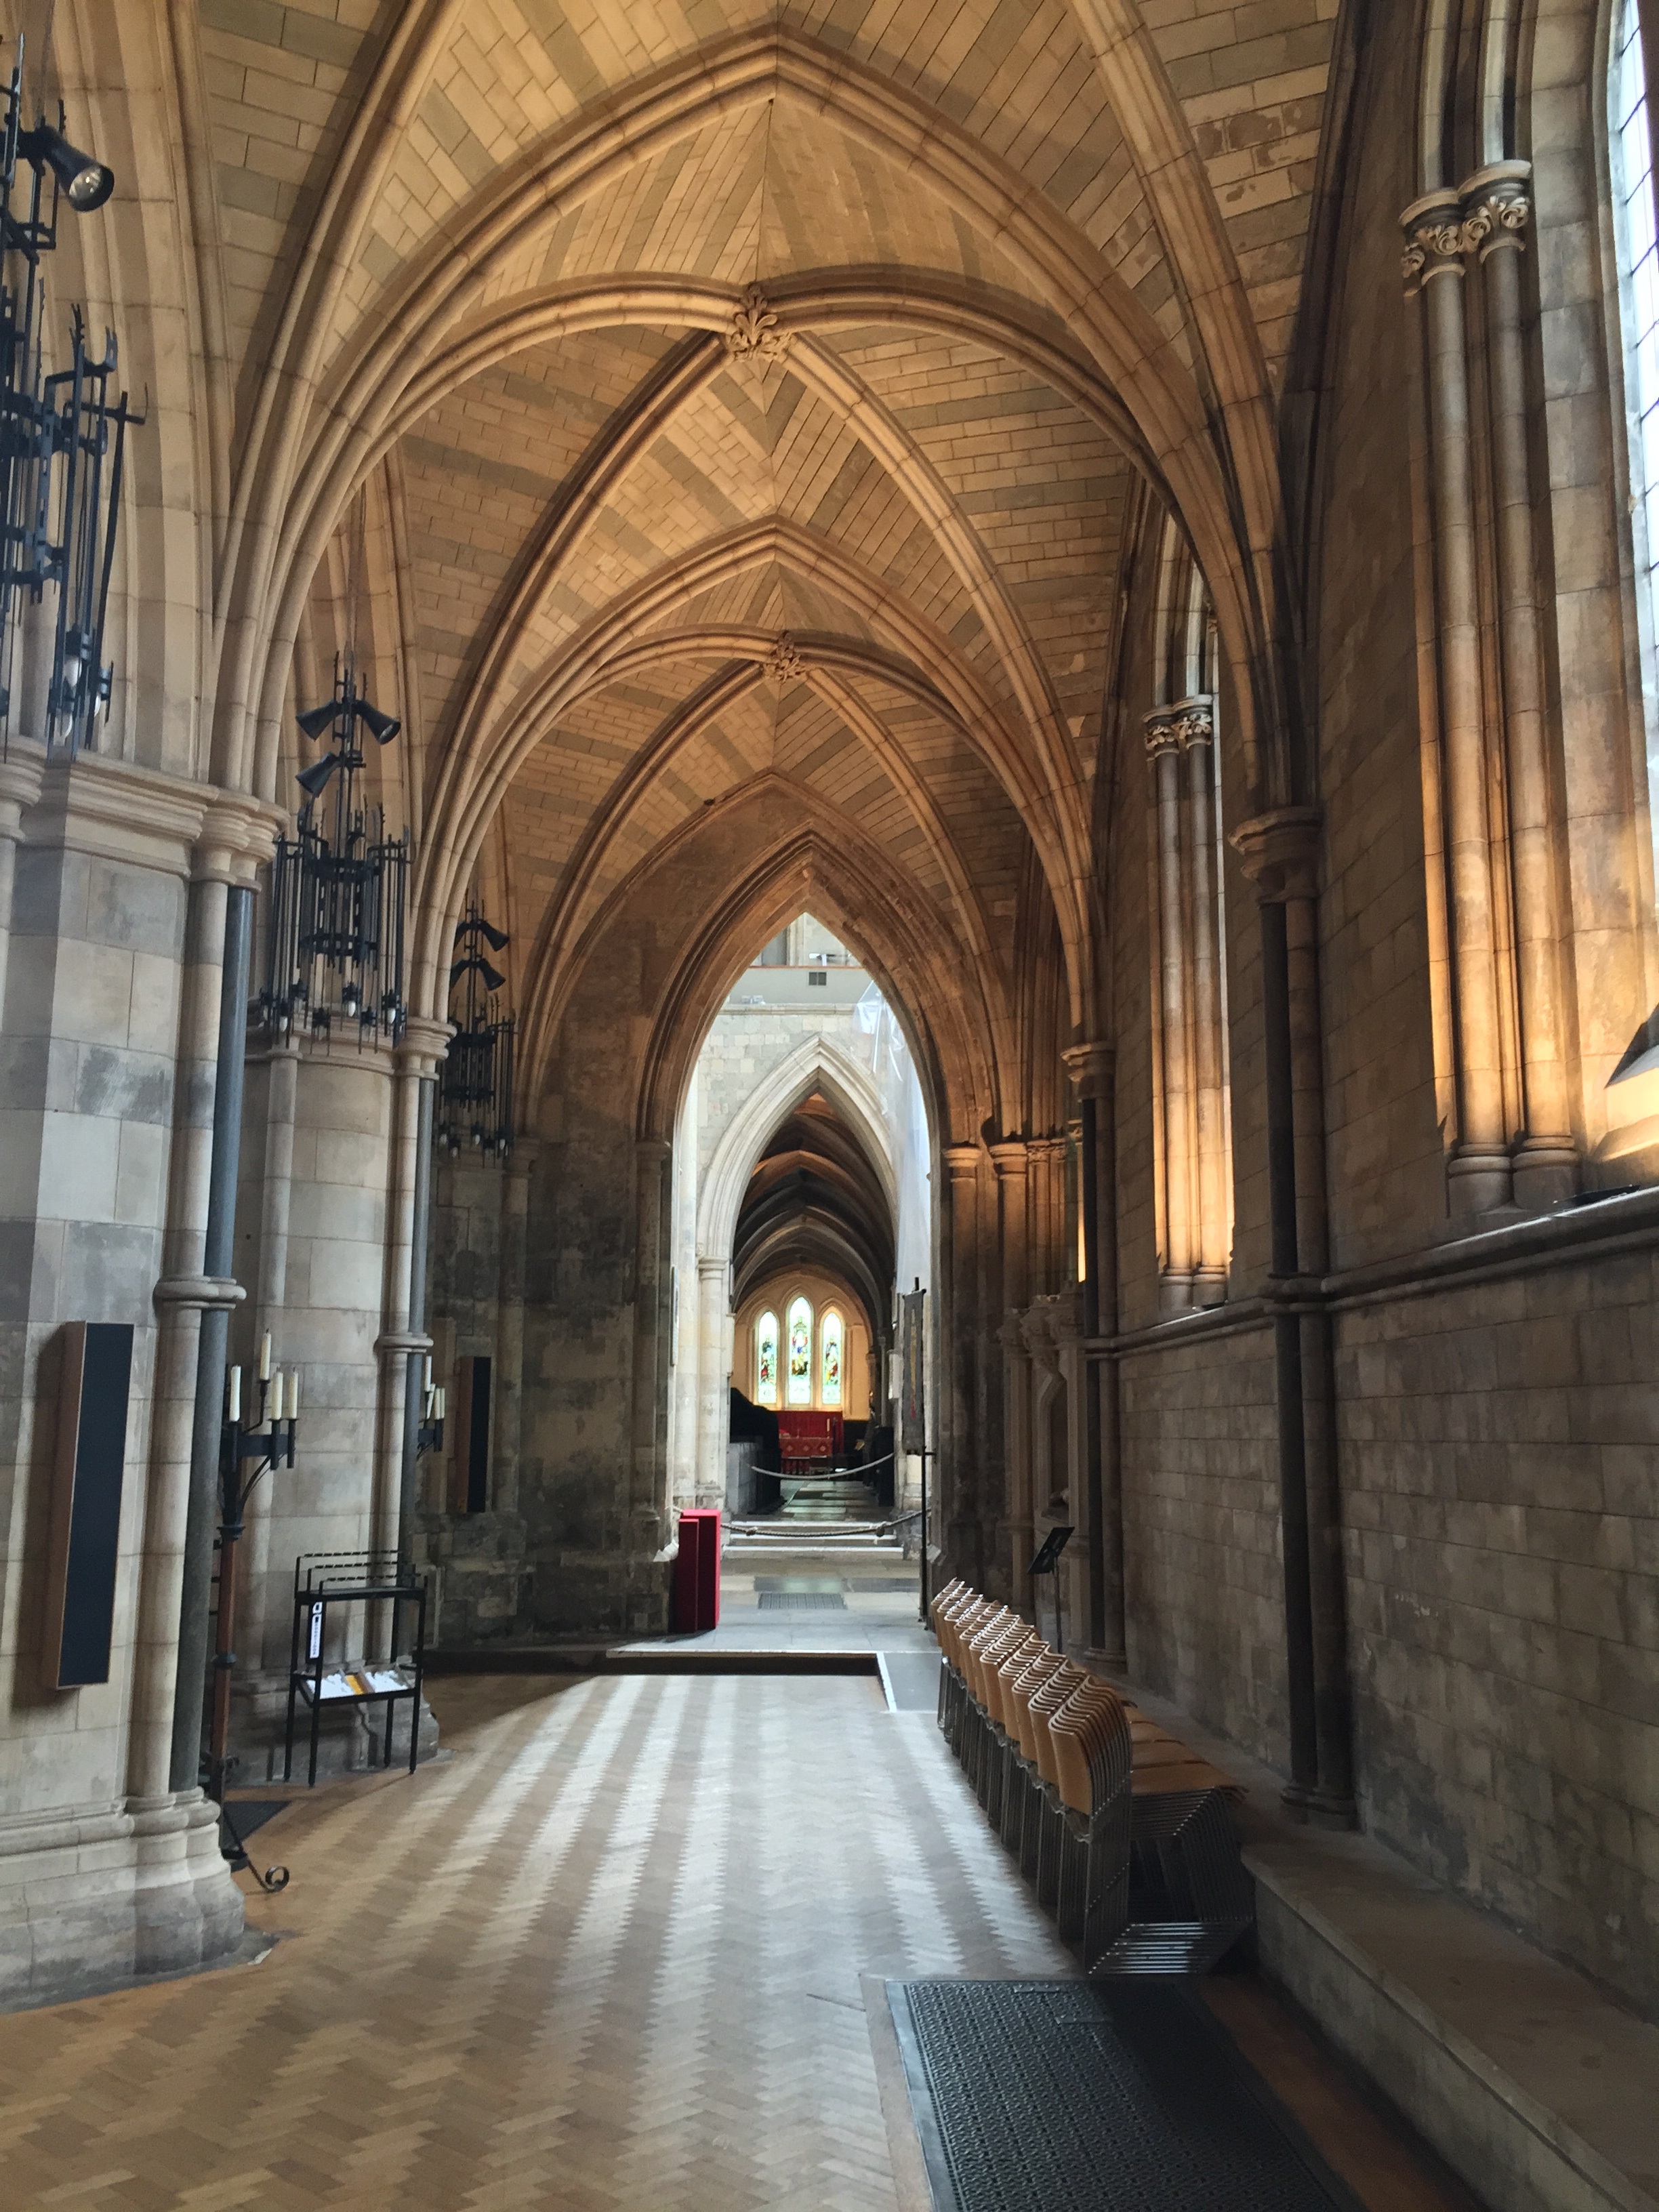
architecture, building, arch, church, cathedral, chapel, place of worship, aisle, monastery, symmetry, synagogue, basilica, gothic architecture